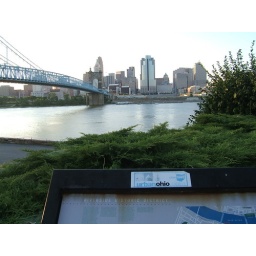
An UrbanOhio.com sticker on the sign near the Roebling bridge in Covington